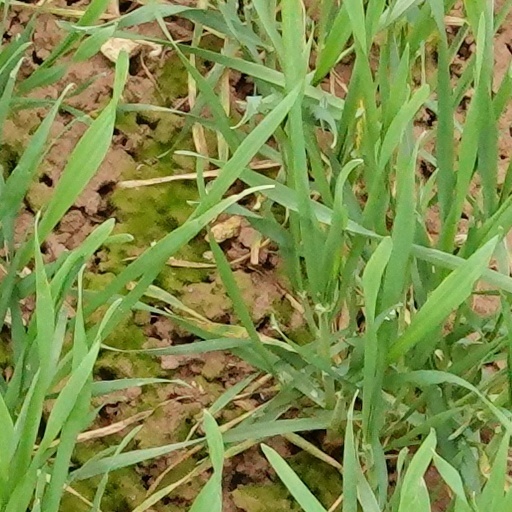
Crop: wheat